MacCready Solar Challenger

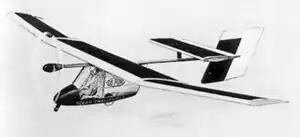
A drawing of the Solar Challenger

The Solar Challenger was a solar-powered aircraft designed by Paul MacCready's AeroVironment. The aircraft was designed as an improvement on the Gossamer Penguin, which in turn was a solar-powered variant of the human-powered Gossamer Albatross. It was powered entirely by the photovoltaic cells on its wing and stabilizer, without even reserve batteries, and was the first such craft capable of long-distance flight. In 1981, it successfully completed a 163-mile (262 km) demonstration flight from France to England.